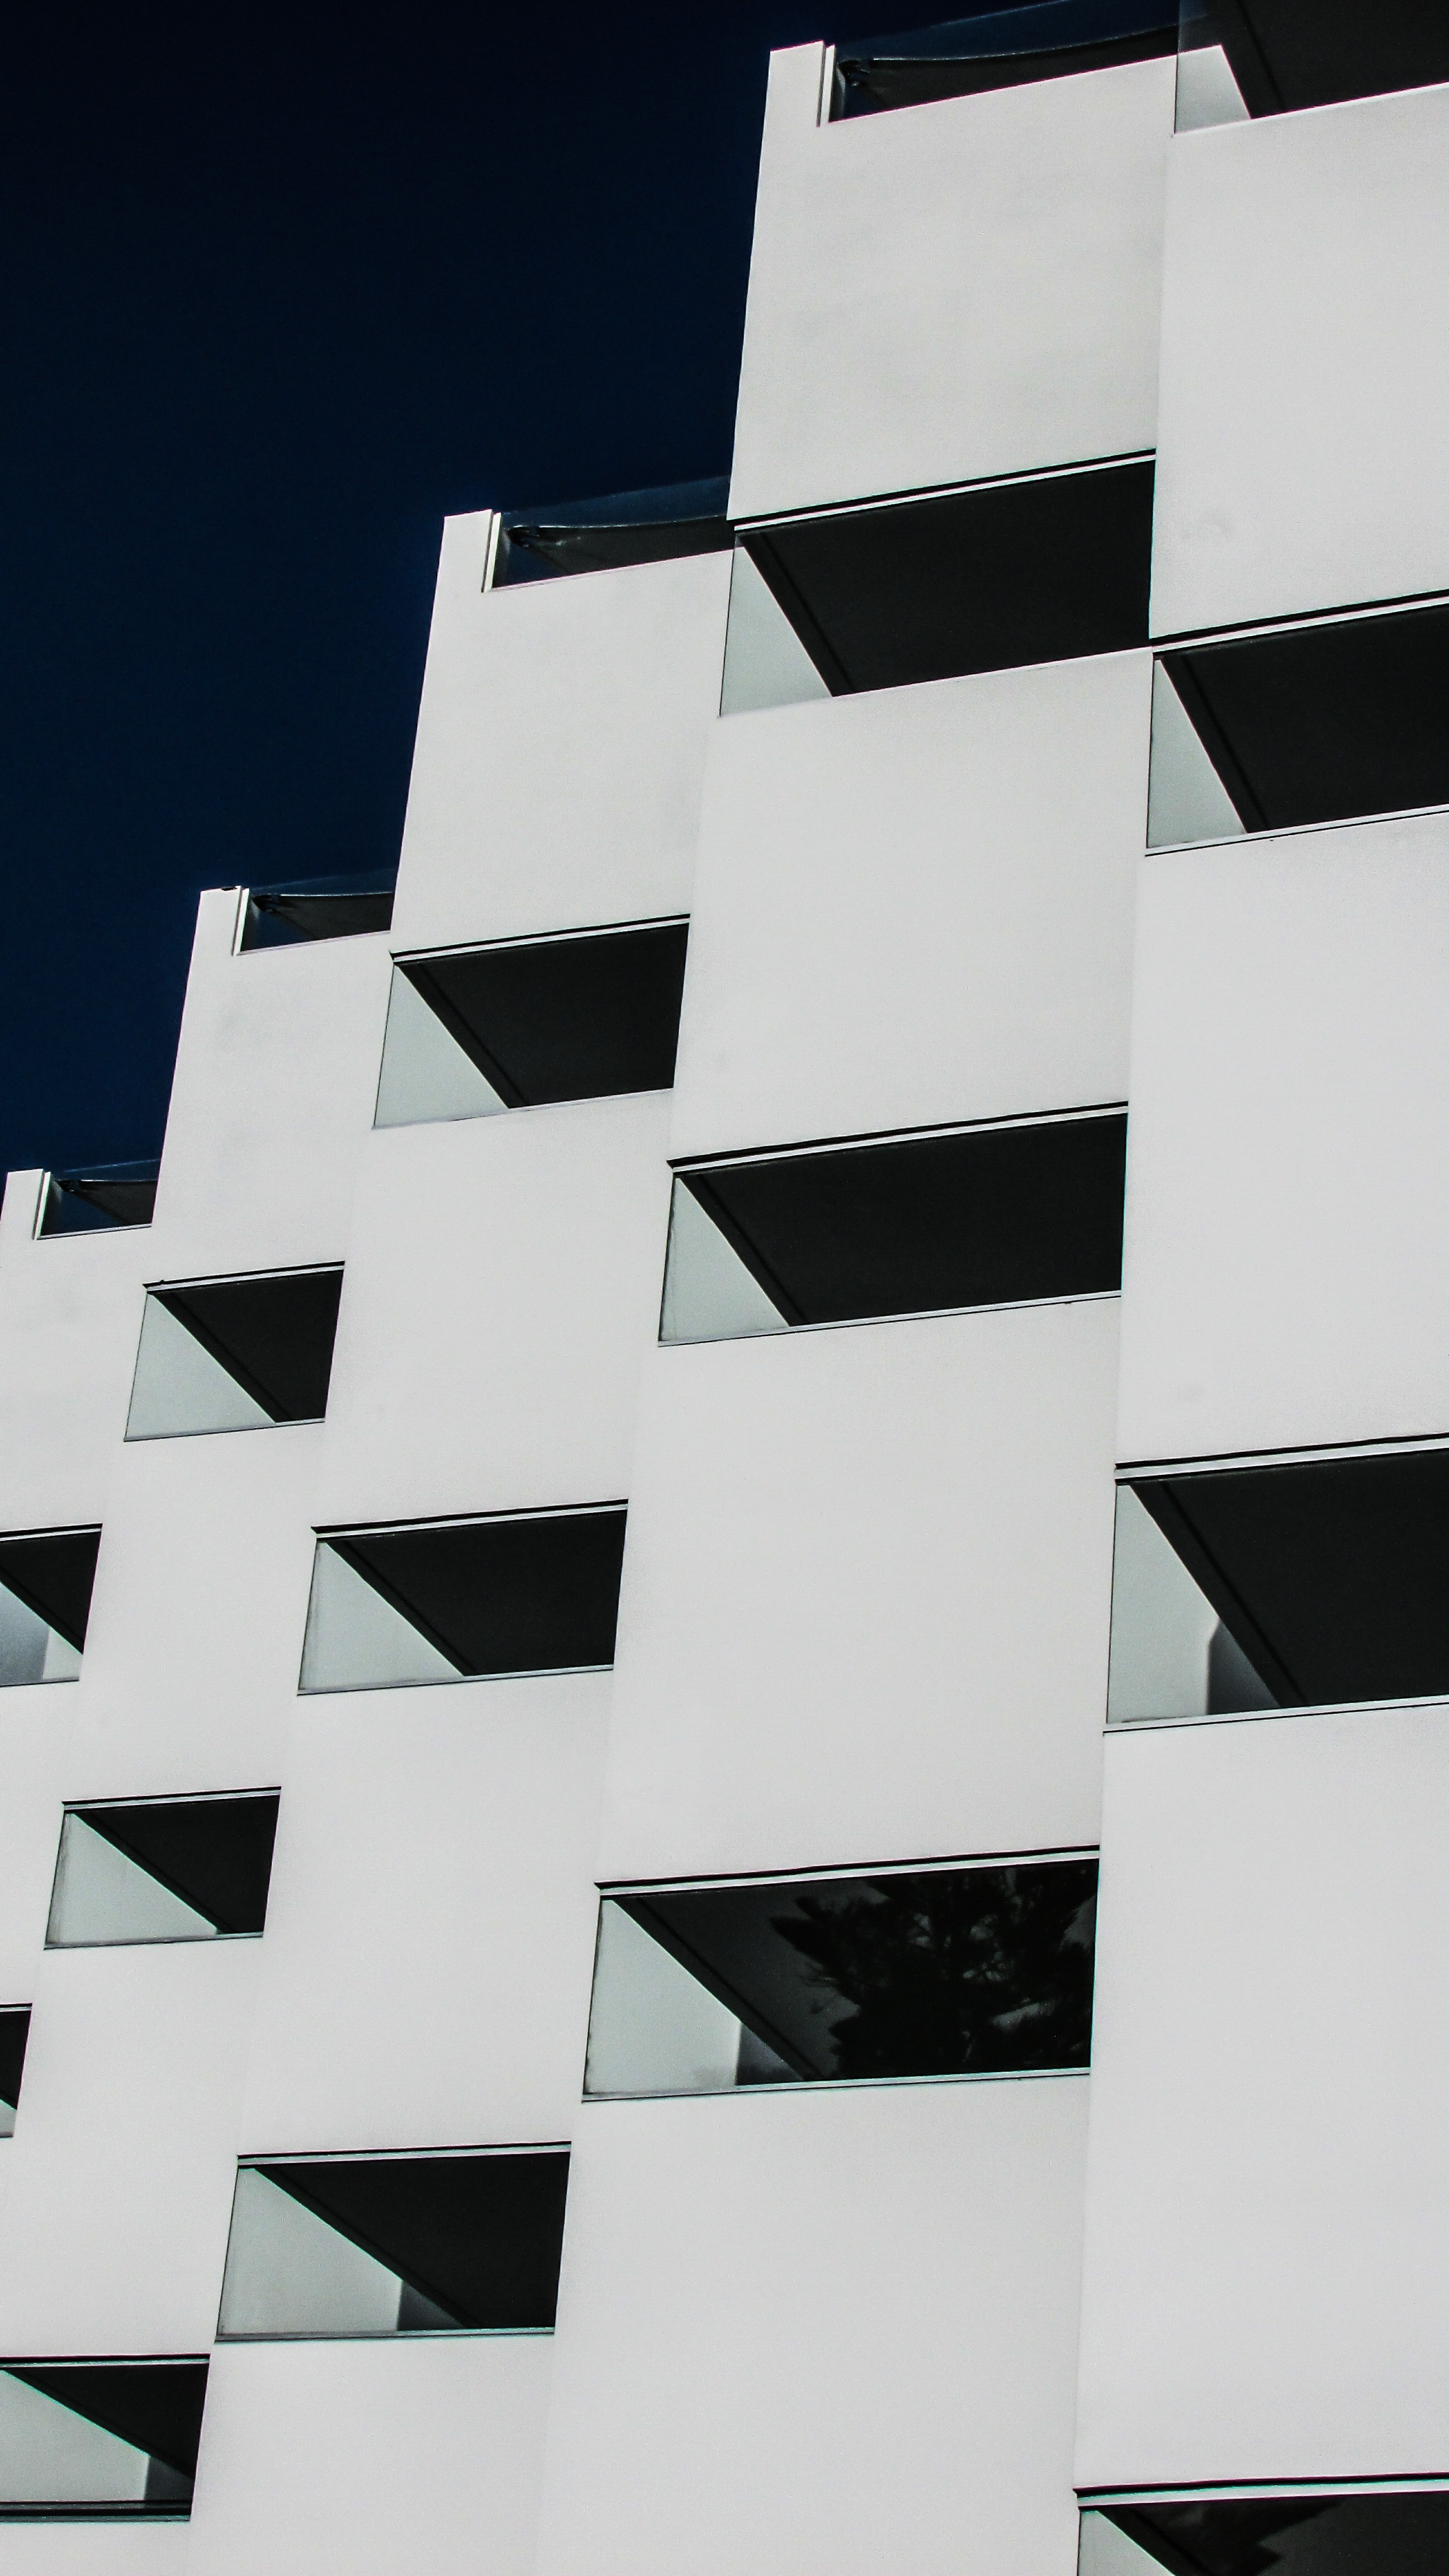
architecture, white, pattern, line, geometry, color, blue, black, monochrome, modern, brand, art, design, hotel, symmetry, shape, cyprus